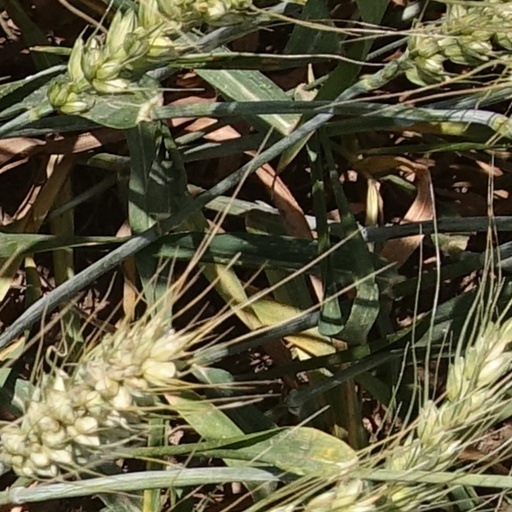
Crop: wheat